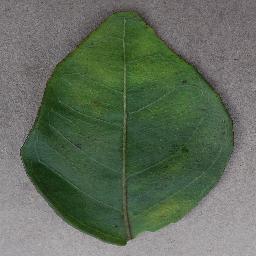
Label: Orange___Haunglongbing_(Citrus_greening)